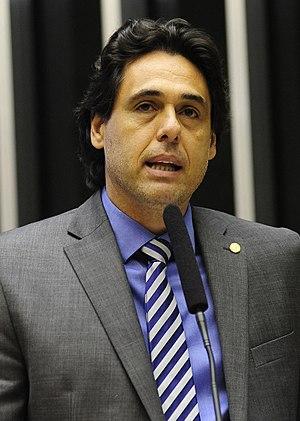
Danrlei de Deus Hinterholz est un footballeur brésilien né le 18 avril 1973 à Crissiumal. Il joue au poste de gardien de but.